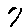
Label: 7